Automated Alice

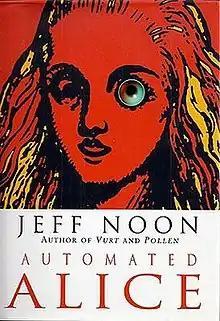

Automated Alice is a fantasy novel by British author Jeff Noon, first published in 1996. The book follows Alice's travels to a future Manchester city populated by "Newmonians", "Civil Serpents" and a vanishing cat and more.